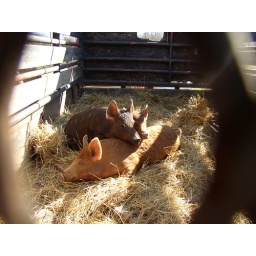
baby pigs in the cattle trailer